Croydon F.C.

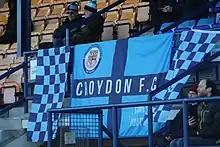
Croydon FC supporters flags in the main stand at Croydon Sports Arena

Croydon fans are collectively known as 'The Trams Barmy Army' and are referred to as the '12th man' by the club. They are known for their vocal support but friendly nature.